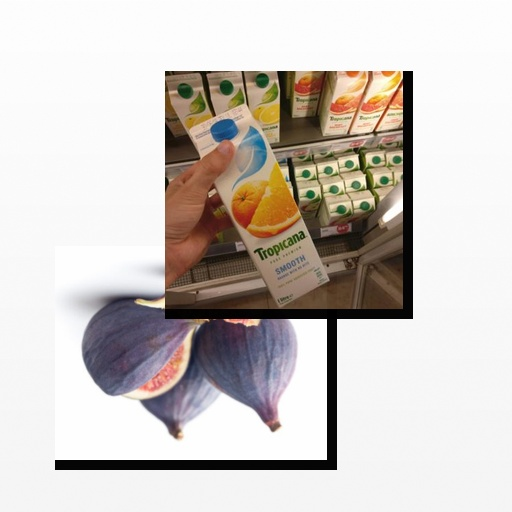
Food items: mixed_juice, fig